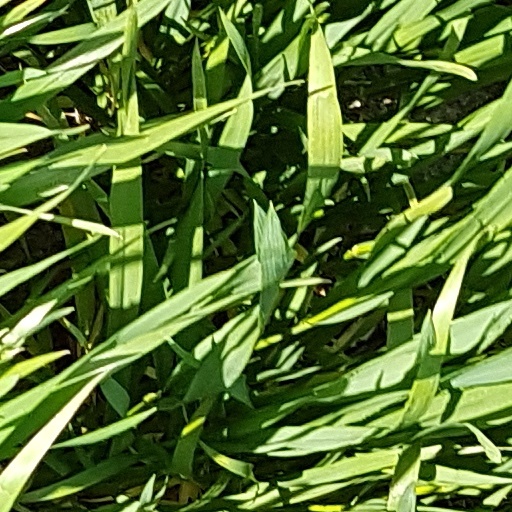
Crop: wheat